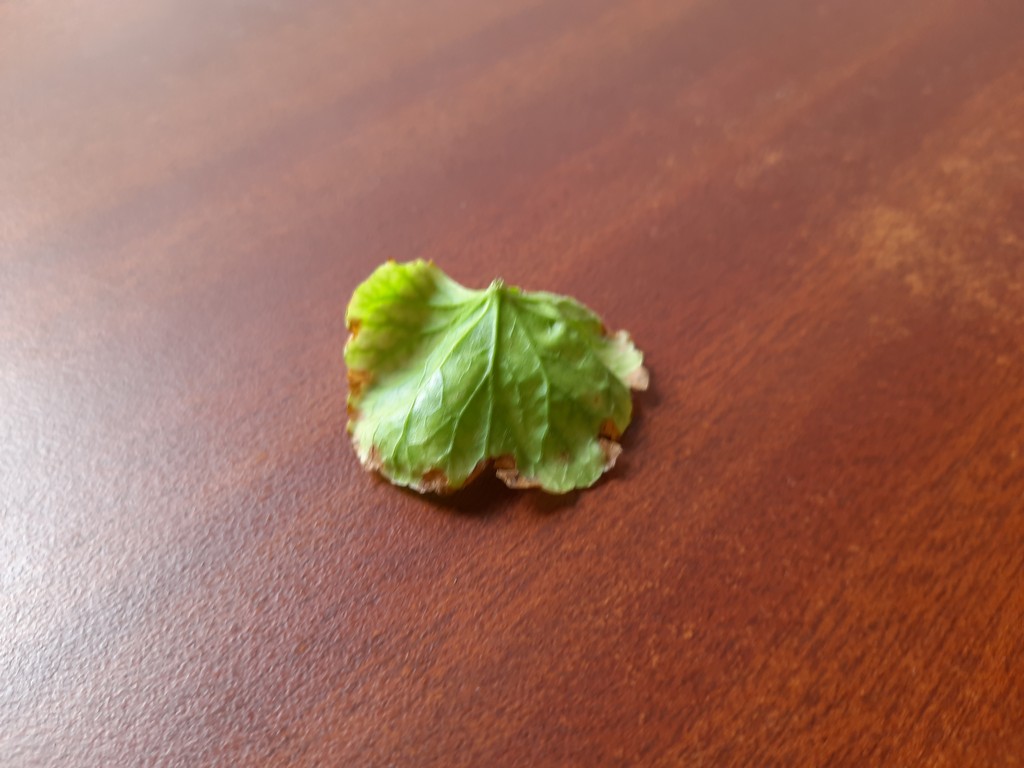
Label: Unhealthy